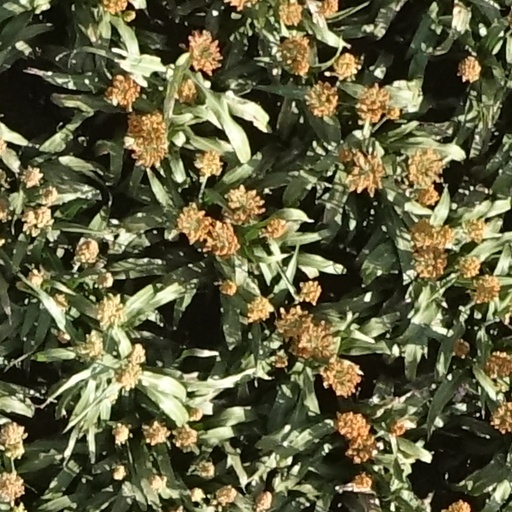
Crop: sorghum